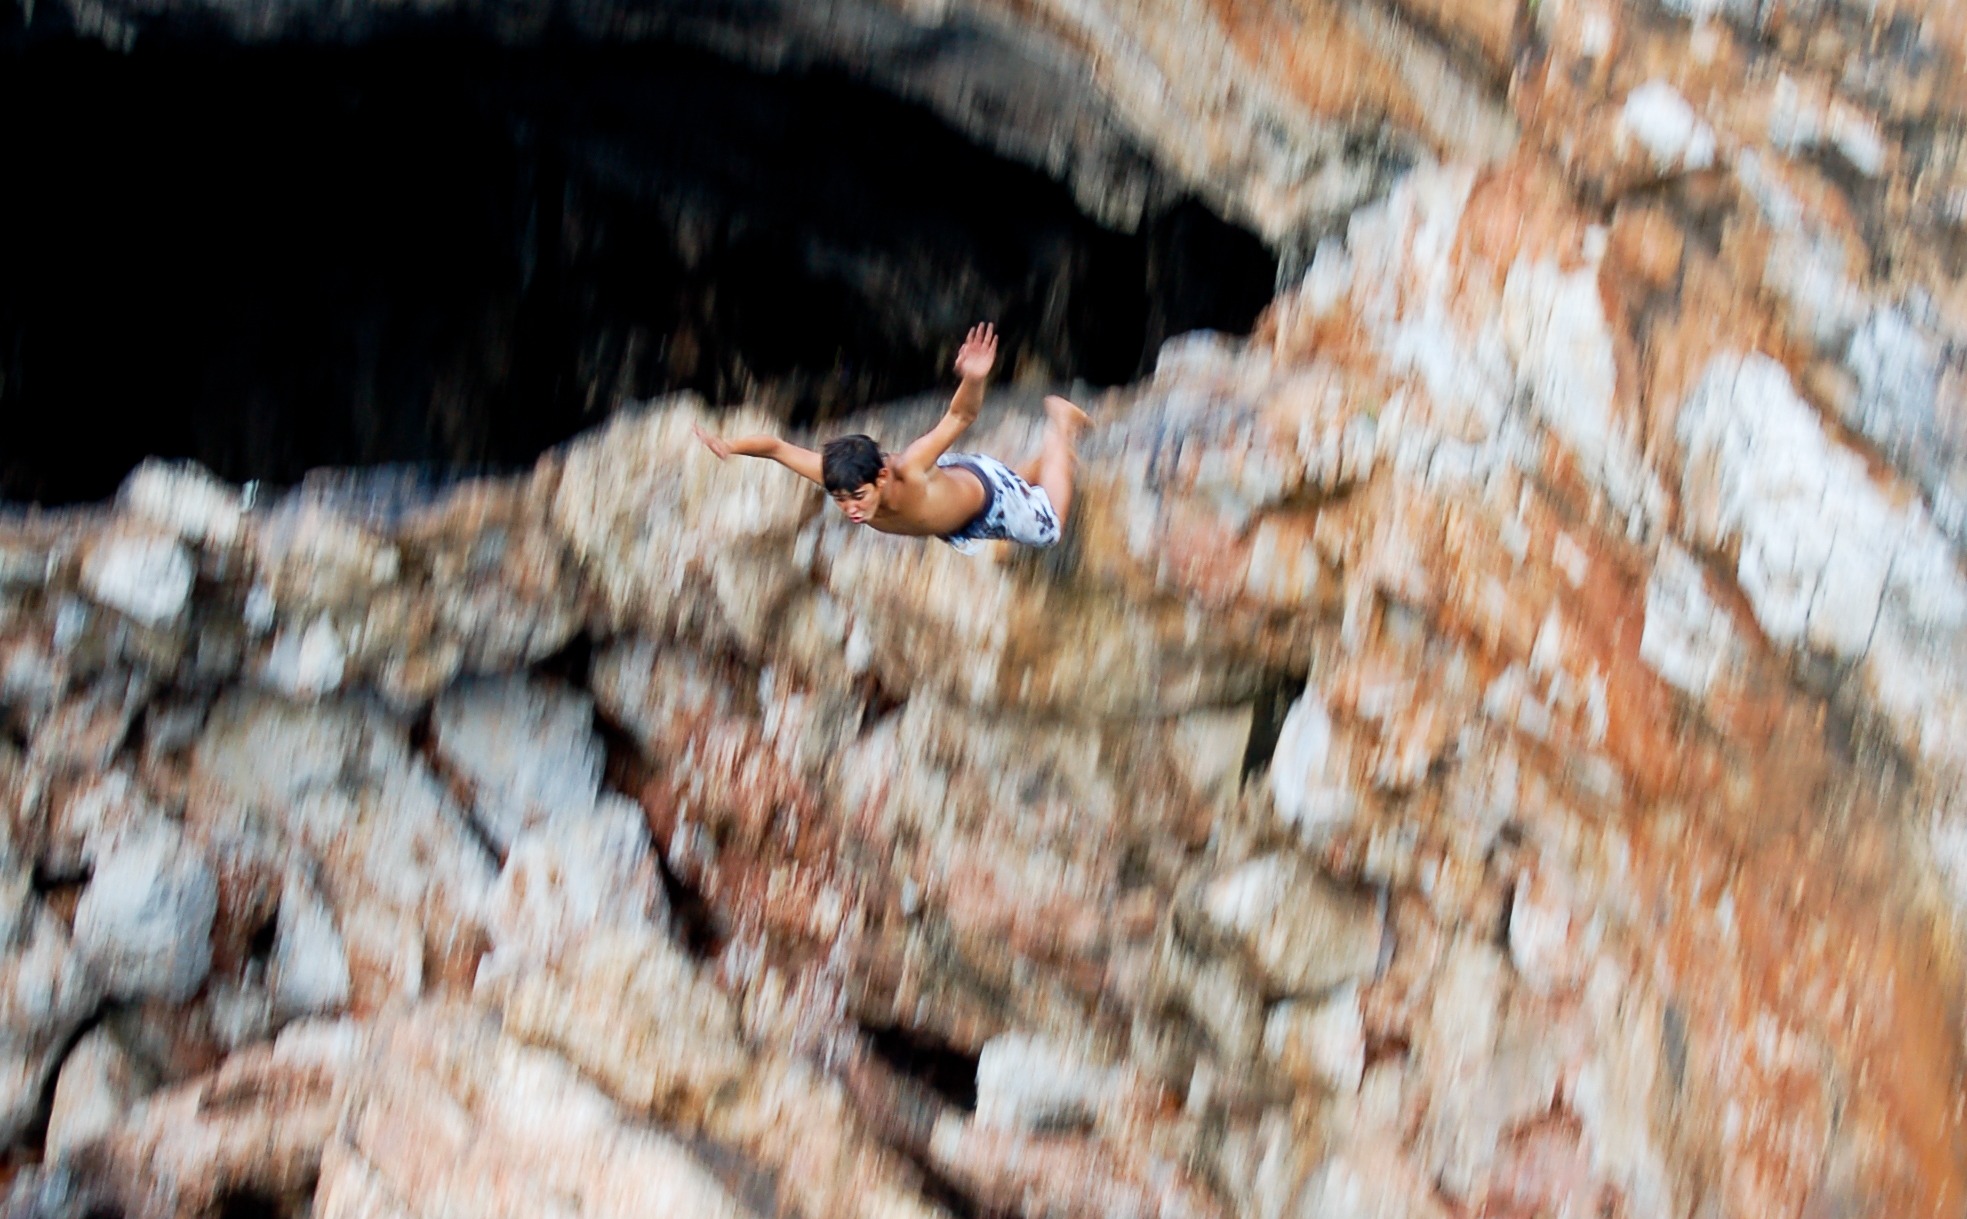
water, rock, formation, cliff, cave, blue, rocks, geology, just, caving, landform, plunge, go to, geographical feature